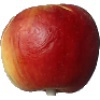
Label: Apple Red Yellow 1